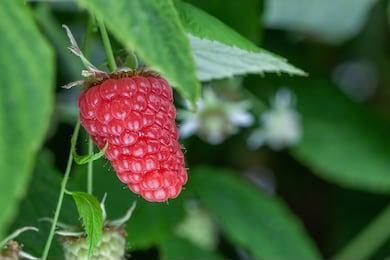
Label: raspberry